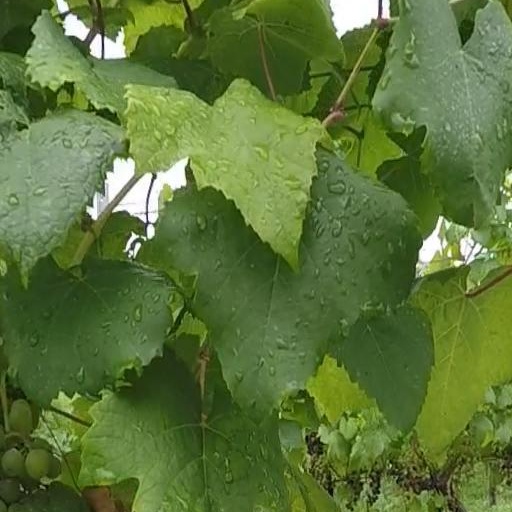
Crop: grape